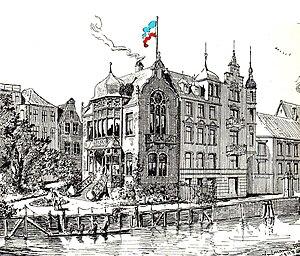
Le Corps Masovia est le dernier corps d'étudiants allemand encore existant de l'université Albertus de Königsberg. En janvier 2001, Masovia s'est établi à Potsdam.